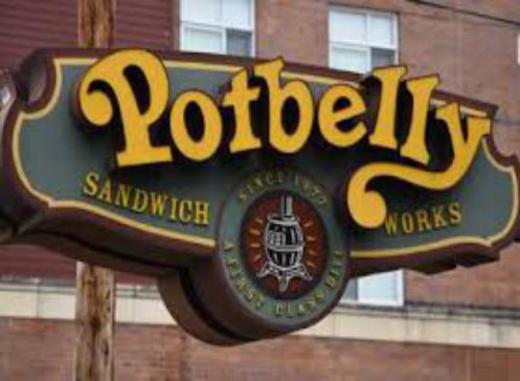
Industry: Food